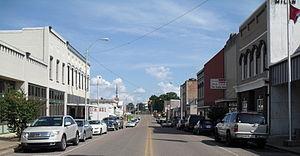
Milan est une municipalité américaine située dans le comté de Gibson au Tennessee. Lors du recensement de 2010, sa population est de 7 851 habitants.